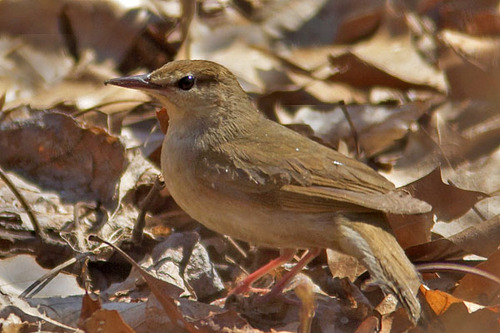
this little bird is mostly light brown with a black superciliary.
a brown bird with a slightly lighter color breast and orange coverts and feet.
light brown small bird with whitish throat and belly and light black beakgreay bird with white belly and breast with medium length pointed bill and orange feet.
the bird is small with brown feathers on its back and a white breast and belly.
this bird has wings that are brown and has orange feeta small brown bird with a taupe throat, breast and belly.
a brown bird with a black eye showing and black beak that encompasses a bird that blends in nicely with the leaves behind it.
this is a gray bird with a pointed beak and pink tarsus and feet.
this bird has a brown crown, brown primaries, and a brown belly.
Species: Swainson Warbler